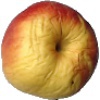
Label: Apple Red Yellow 1